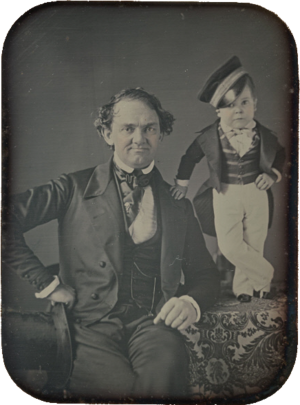
General Tom Thumb
Amerikansk cirkusdirektør P.T. Barnum og Stratton i 1850
Charles Sherwood Stratton var en amerikansk dværg. Han optrådte på Barnum's American Museum i New York City som General Tom Thumb. I 1863 giftede han sig med dværgen Lavinia Warren. De havde ingen børn. De blev berømte med deres optrædender i cirkus. Stratton døde i sit hjem i Connecticut i 1883.